Insurance

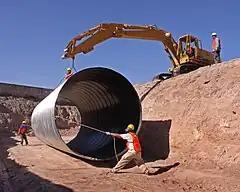
Workers' compensation, or employers' liability insurance, is compulsory in some countries.

Health insurance policies cover the cost of medical treatments. Dental insurance, like medical insurance, protects policyholders for dental costs. In most developed countries, all citizens receive some health coverage from their governments, paid through taxation. In most countries, health insurance is often part of an employer's benefits.